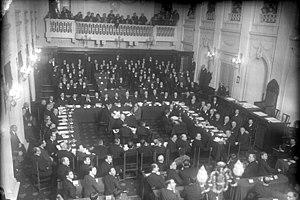
Les réparations à la suite de la Première Guerre mondiale sont les paiements et les transferts de biens et d’équipements que l'Allemagne et les Empires centraux furent forcés d'effectuer en vertu du traité de Versailles à la suite de la victoire des Alliés à l'issue de la Première Guerre mondiale. L'article 231 du traité déclare l’Allemagne et ses alliés des Empires centraux responsables de « toutes les pertes et le dommage » subis par les Alliés pendant la guerre et sert de base pour les réparations. Cette clause est largement révisée par la Conférence de paix de Paris, qui, en août 1920, constate le renversement politique de l'Europe centrale. Les Empires centraux, y compris l'Empire colonial allemand, se disloquent, et font immédiatement défaut de paiement, les frontières européennes sont redessinées, certains pays perdent de vastes étendues de territoires. Les Alliés, mais surtout l'opinion, paniqués, tentent de reporter leurs doléances sur l'Allemagne. Conséquemment, le calendrier des paiements est établi à Londres le 5 mai 1921, la somme totale, calculée par la commission interalliée des réparations est d'abord fixée à 132 milliards de marks-or.
1930 est une année commune commençant un mercredi.